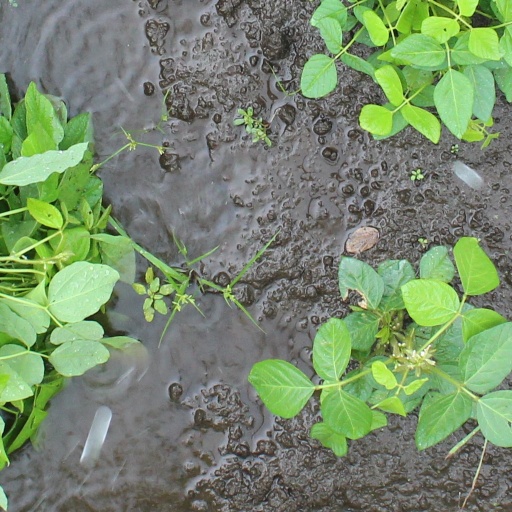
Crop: soybean